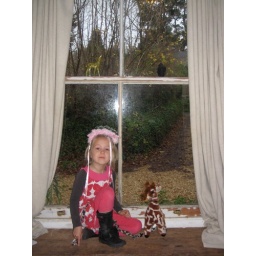
window seat made from reclaimed wood already in house